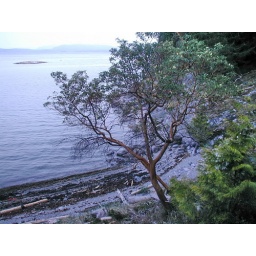
Arbutus tree on shore of Cortes Island on British Columbia coast in May 2002